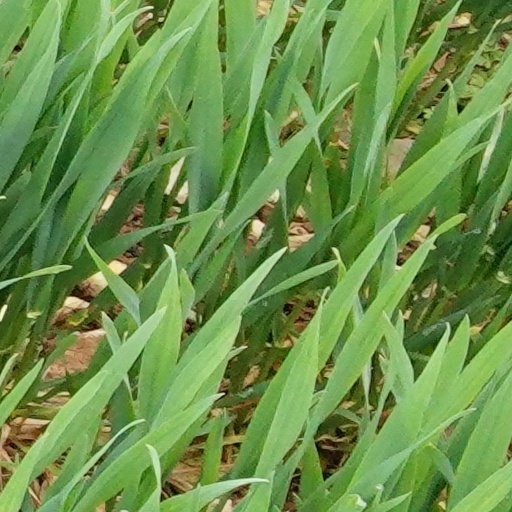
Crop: wheat